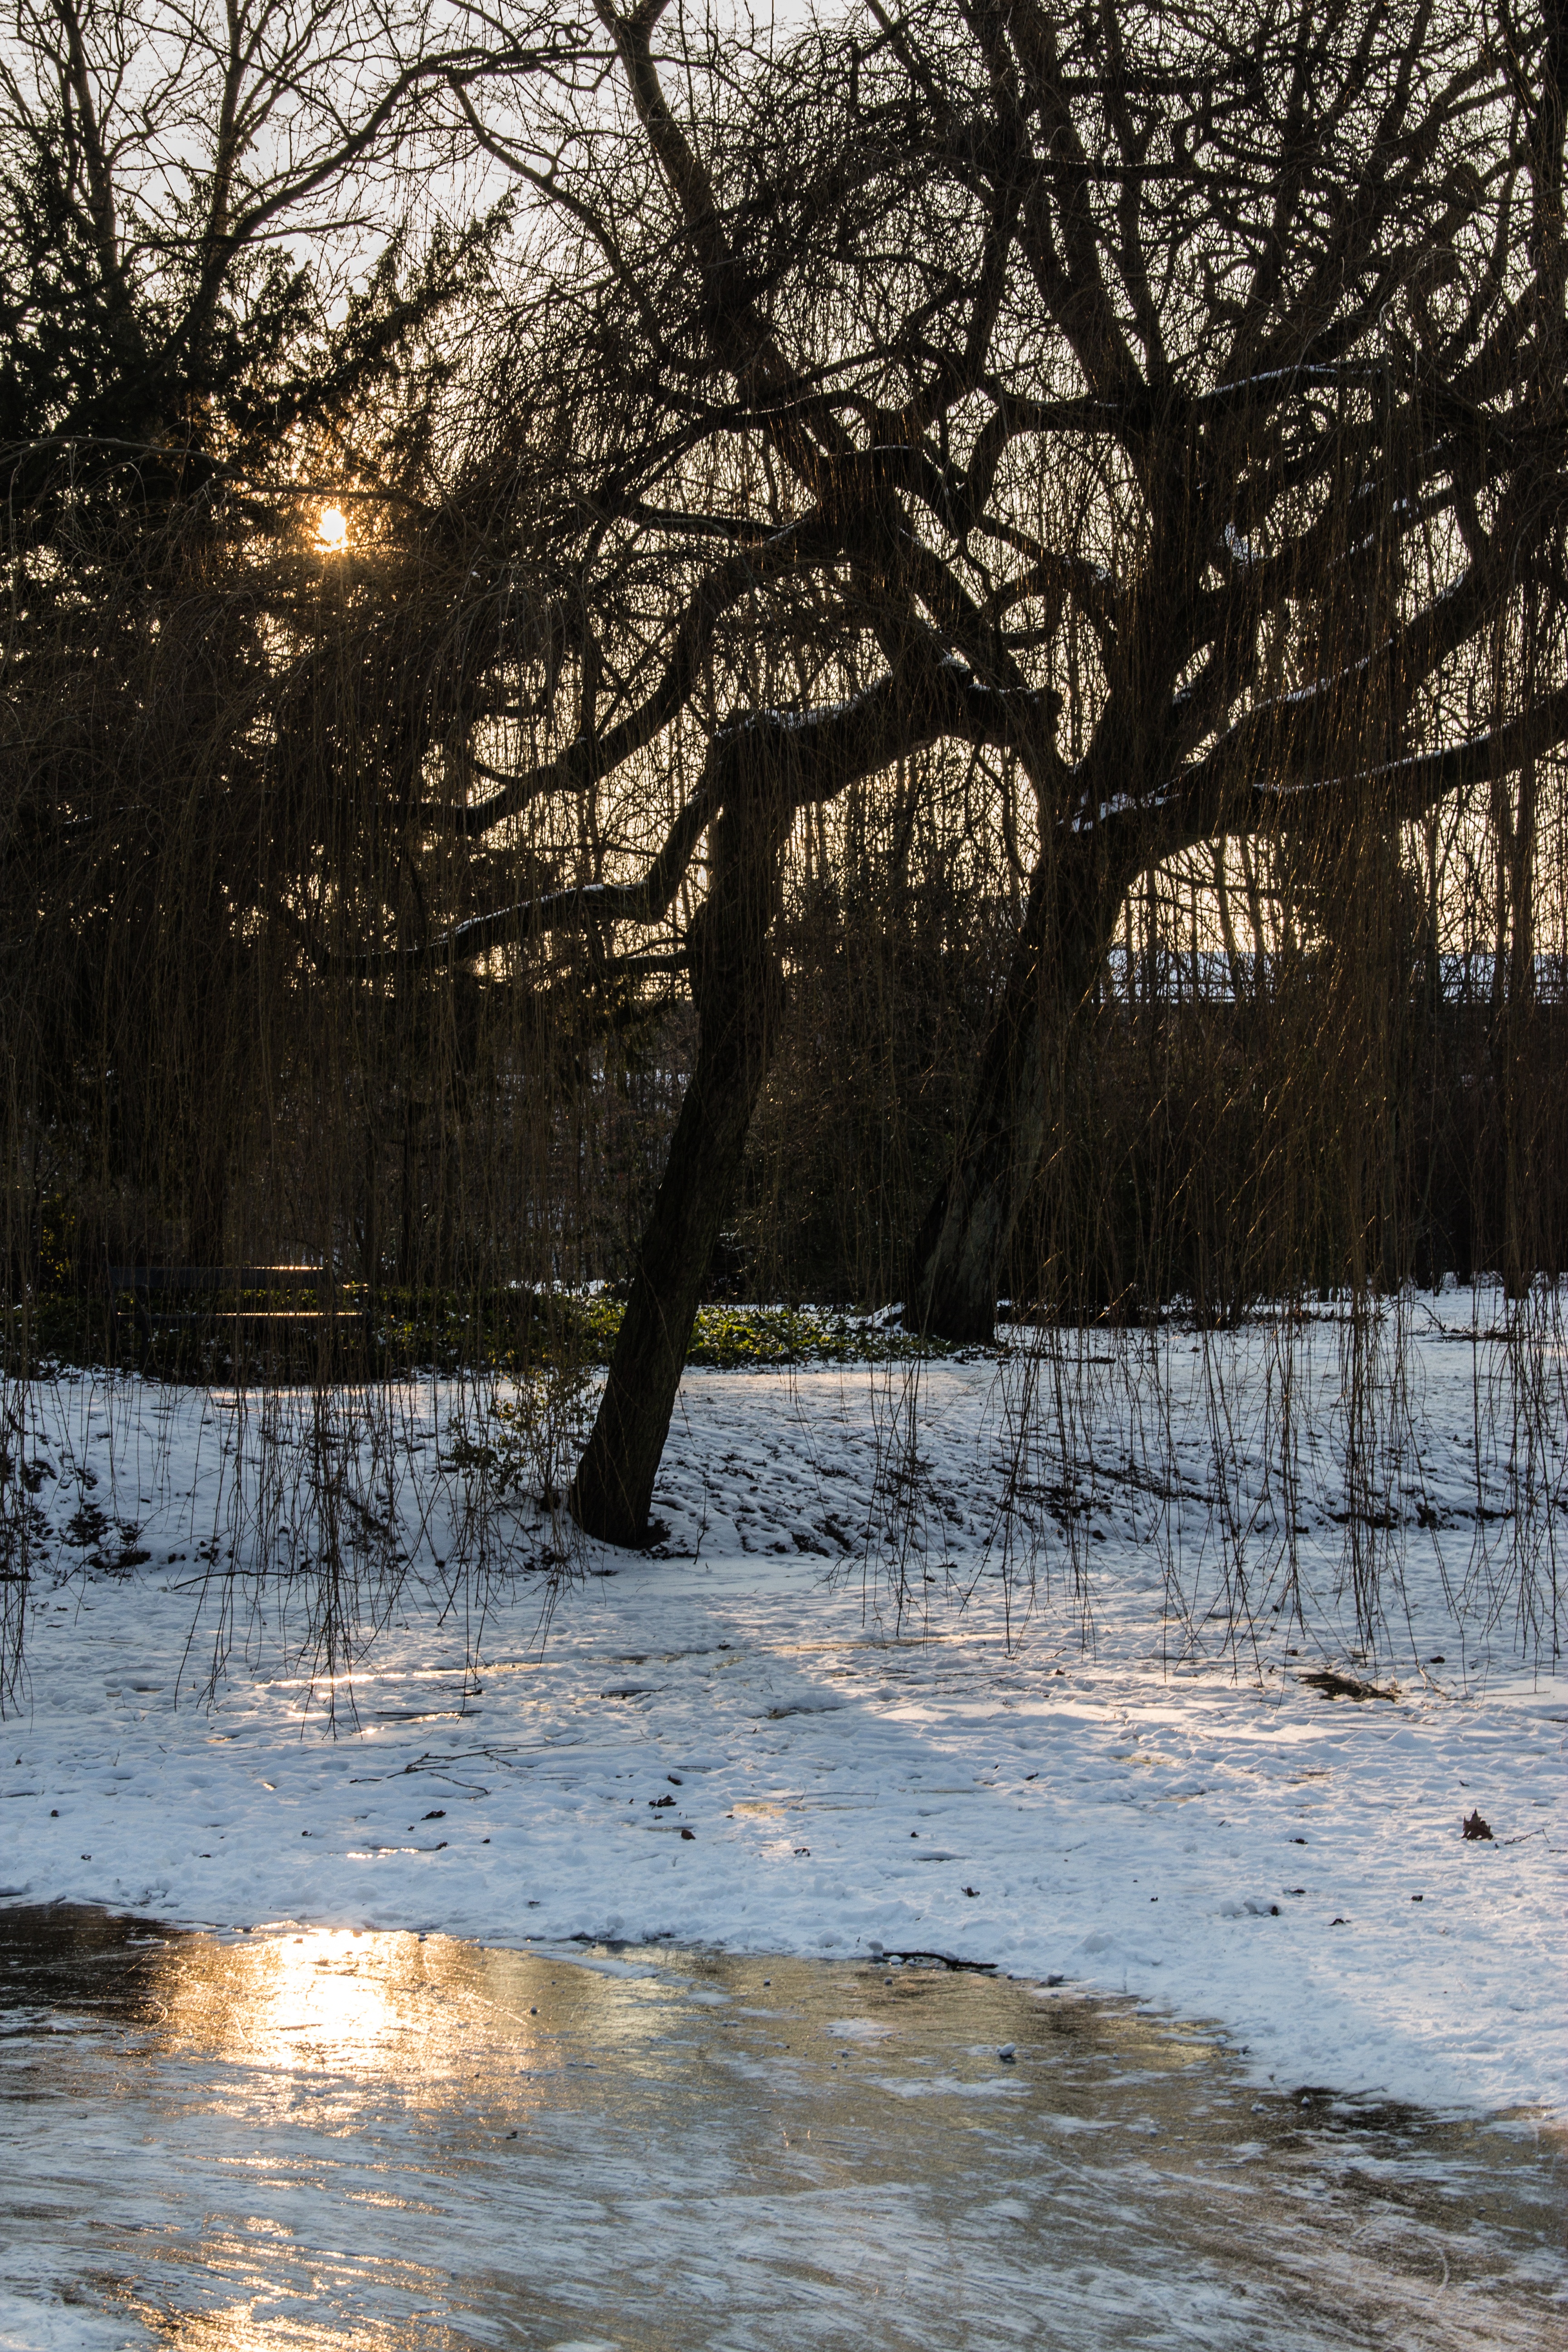
landscape, tree, water, nature, forest, branch, snow, cold, winter, plant, sunlight, morning, leaf, frost, river, ice, reflection, autumn, weather, snowy, season, woodland, habitat, freezing, atmospheric phenomenon, woody plant